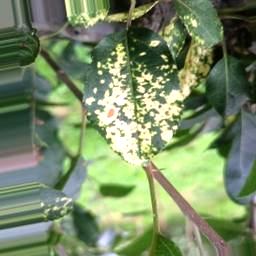
Label: Apple_Mosaic